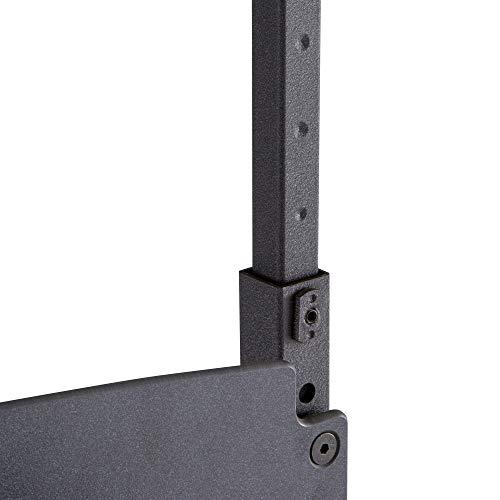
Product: Safco Alphabetter Desk, 36" x 24", Dry Erase
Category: Home & Kitchen | Furniture | Kids' Furniture | Desks & Desk Sets | Desks
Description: Safco AlphaBetter Adjustable-Height Desk gives students in grades 3-12 the opportunity to sit or stand during the school day and fidget without being a distraction to their classmates or teachers, while potentially improving their focus and concentration.
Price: $59.99
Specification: ASIN:B07G1DS5X3|ShippingWeight:77pounds(Viewshippingratesandpolicies)|DateFirstAvailable:July30,2018